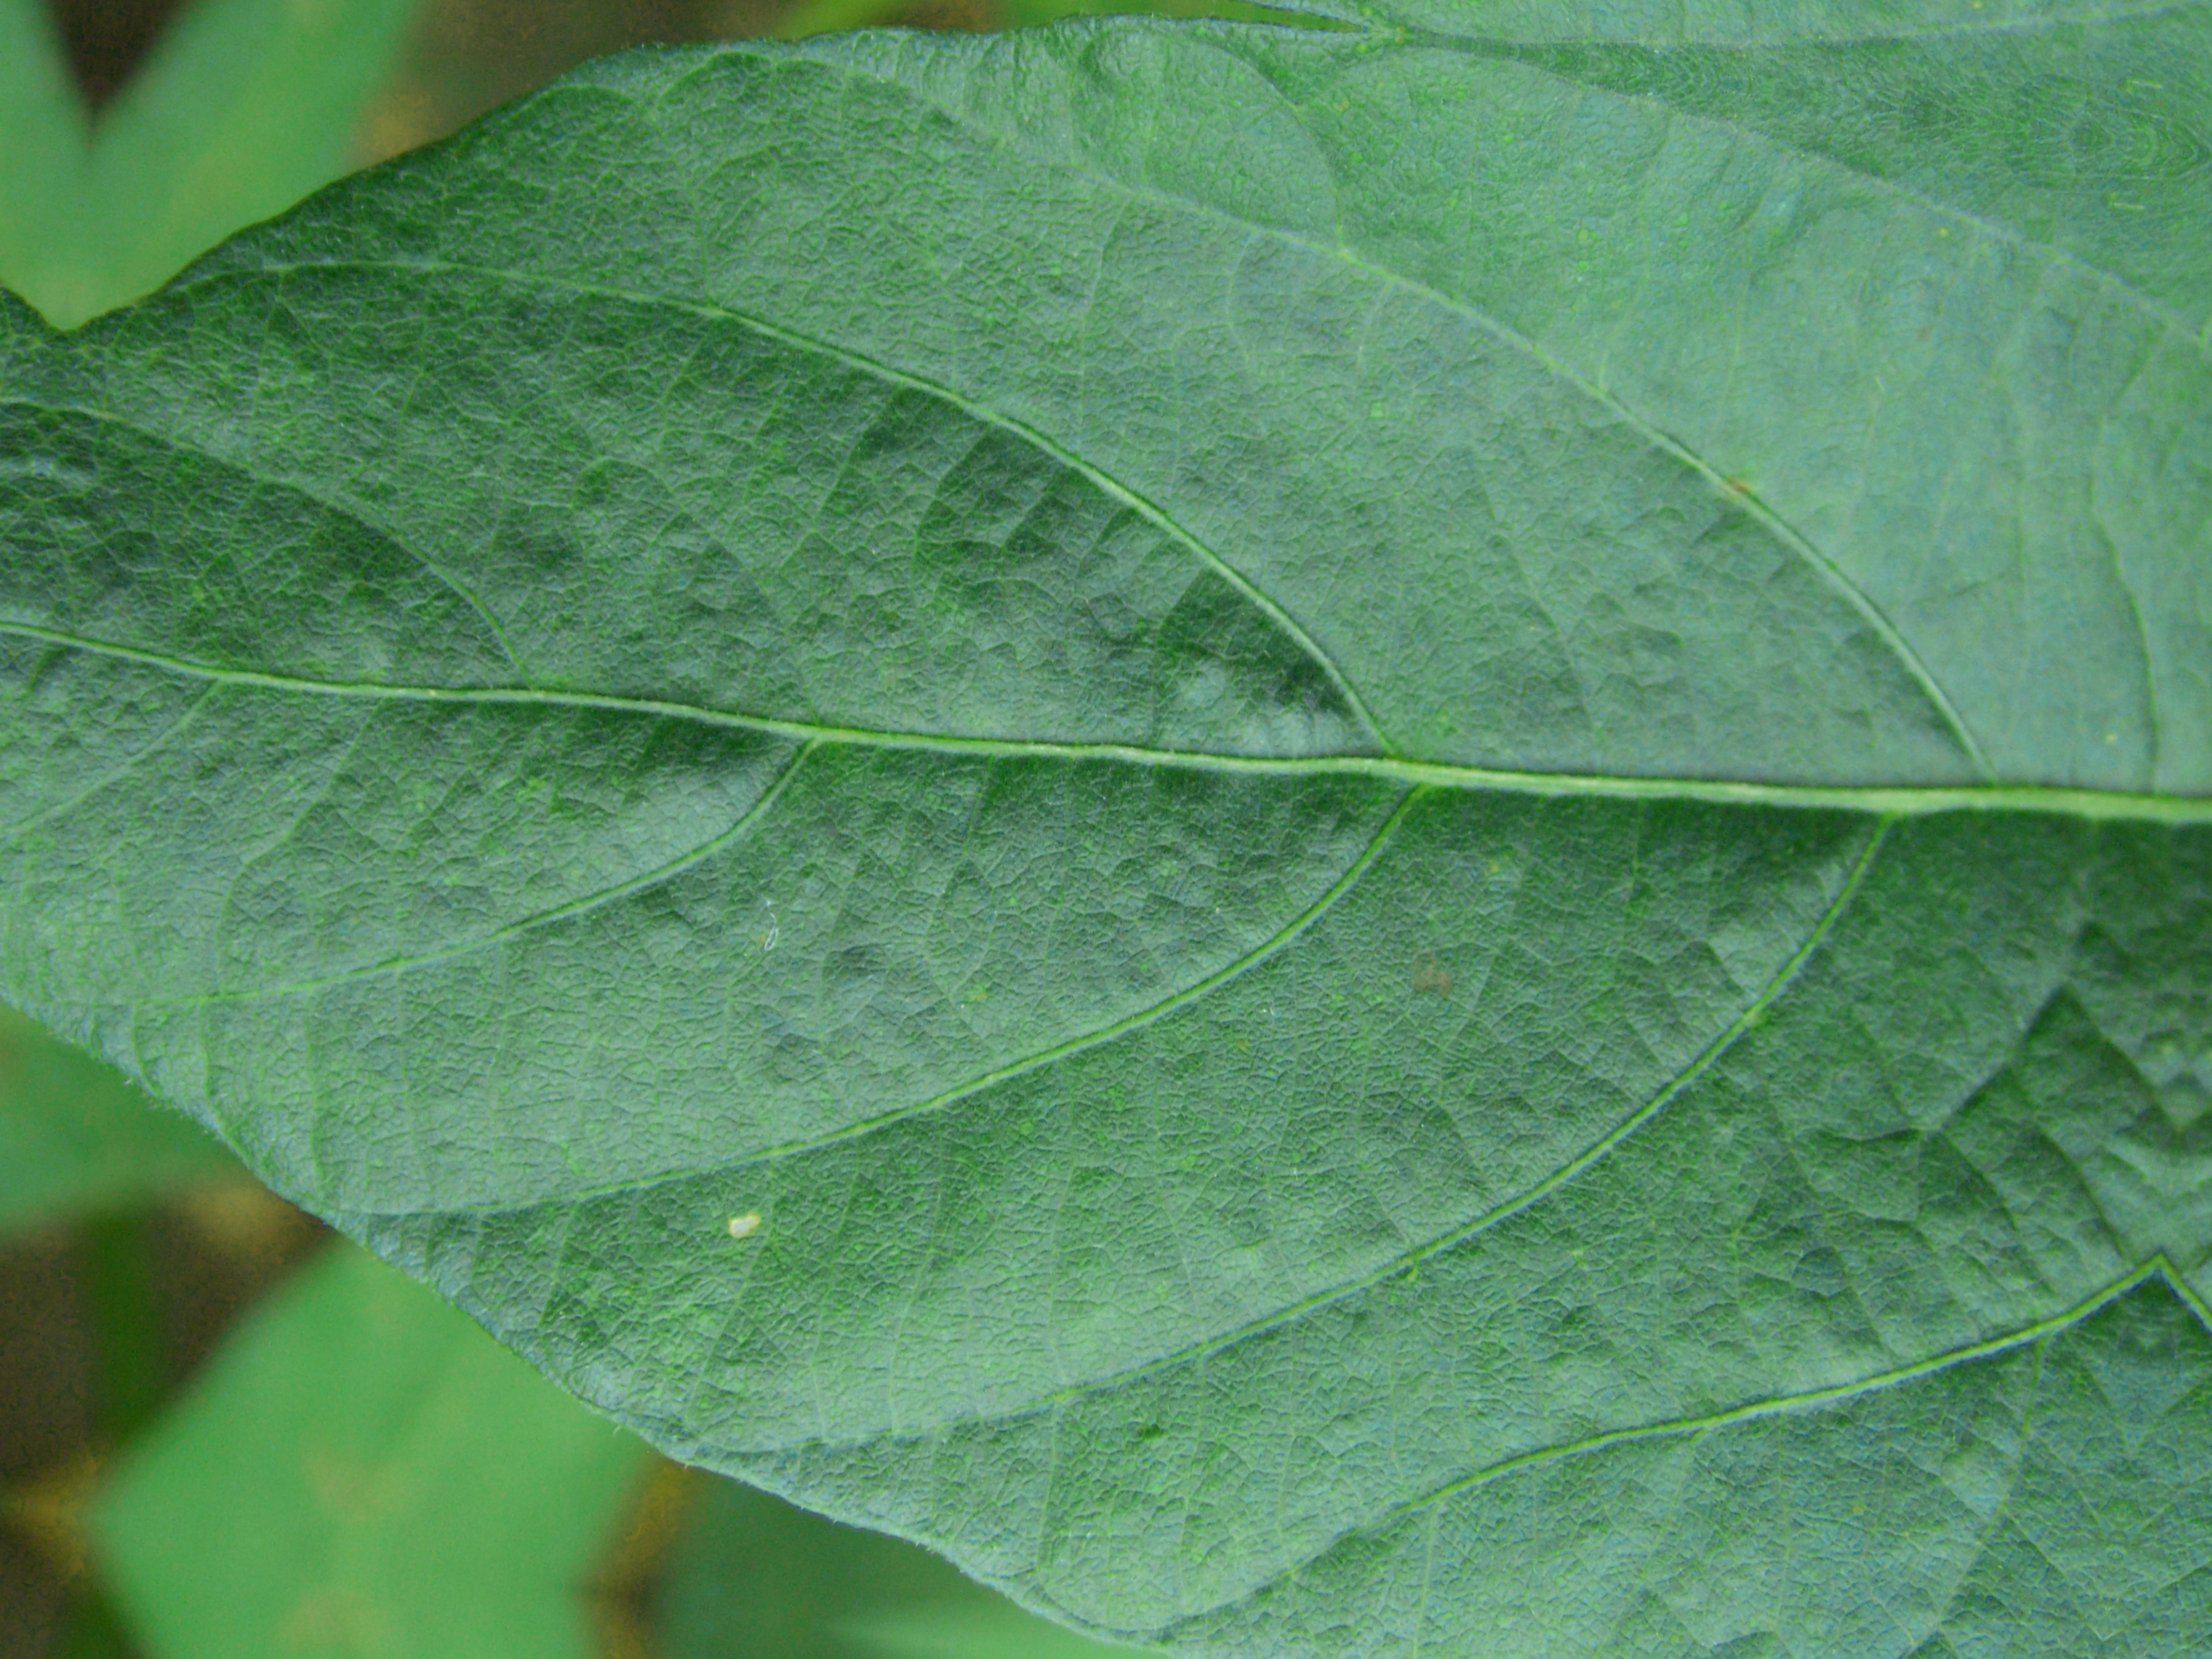
Label: Healthy